Andrea Bottner

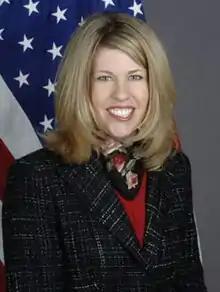

Andrea G. Bottner (born 1971 in Milwaukee) is an American lawyer, diplomat, Republican Party politician, political consultant and expert in women's issues, especially violence against women. She served as the politically appointed Director of the International Women's Issues Office of the United States Department of State in the George W. Bush administration from 2006 to 2009.